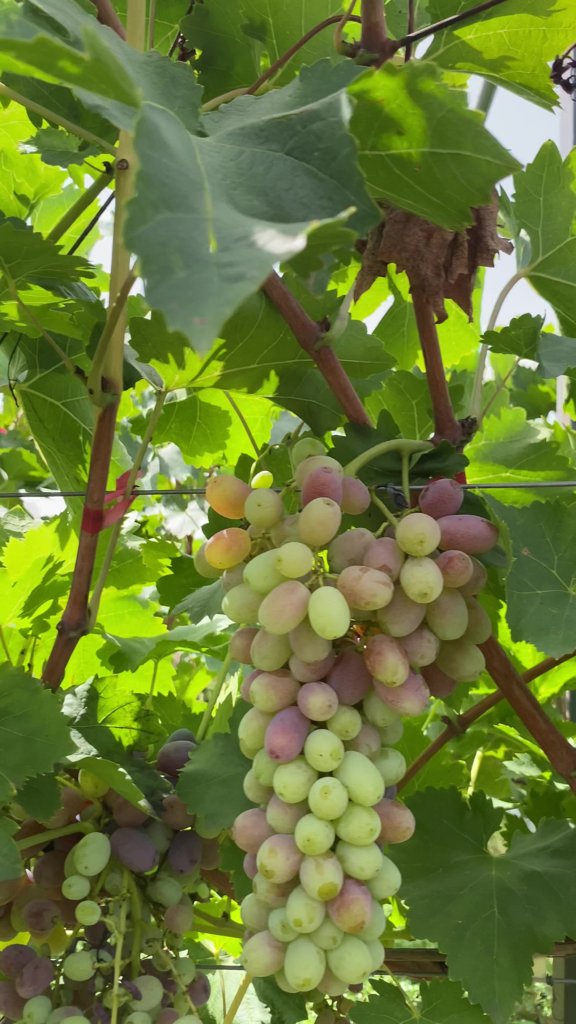
Berries visible: 124
Grape clusters: 2